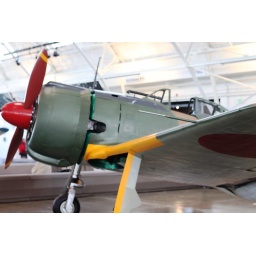
Flying Heritage Collection Fly Day May 22 2010 - Paul Allen's vintage airplane museum, many in flying order